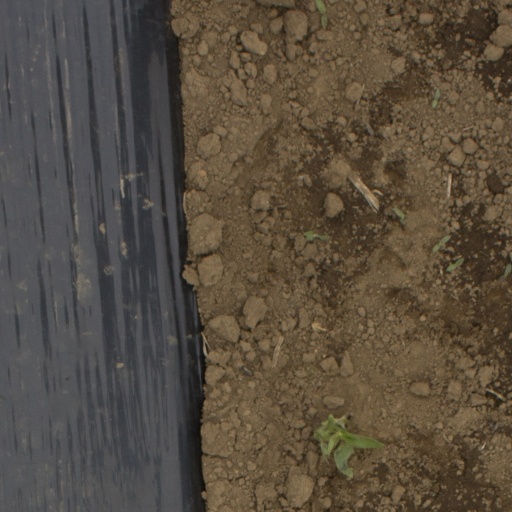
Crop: Jerusalem artichoke